Chatsworth Nature Preserve

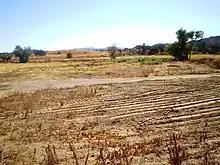
Chatsworth Reservoir Kiln Site

The CNP contains Los Angeles Historic-Cultural Monument #141, thus designated on April 2, 1975, by the Los Angeles Cultural Heritage Commission. Also known as the Chatsworth Calera, monument #141 is a centuries-old kiln used for burning limestone in the making of lime for concrete, mortar, and whitewash, a step in the construction of bricks and tiles. The monument now looks like a hole in the ground with walls of vitrified limestone and brick. It measures about fifteen feet deep and six and a half feet across. The kiln was in use during early California history (Spanish/Mission and Mexican periods). Rich in oak trees and lime deposits, the location was ideal for kiln operation. Several such lime kilns were in operation around the edge of the San Fernando Valley. The word "Calera" is Spanish for "limestone quarry" or "limekiln".